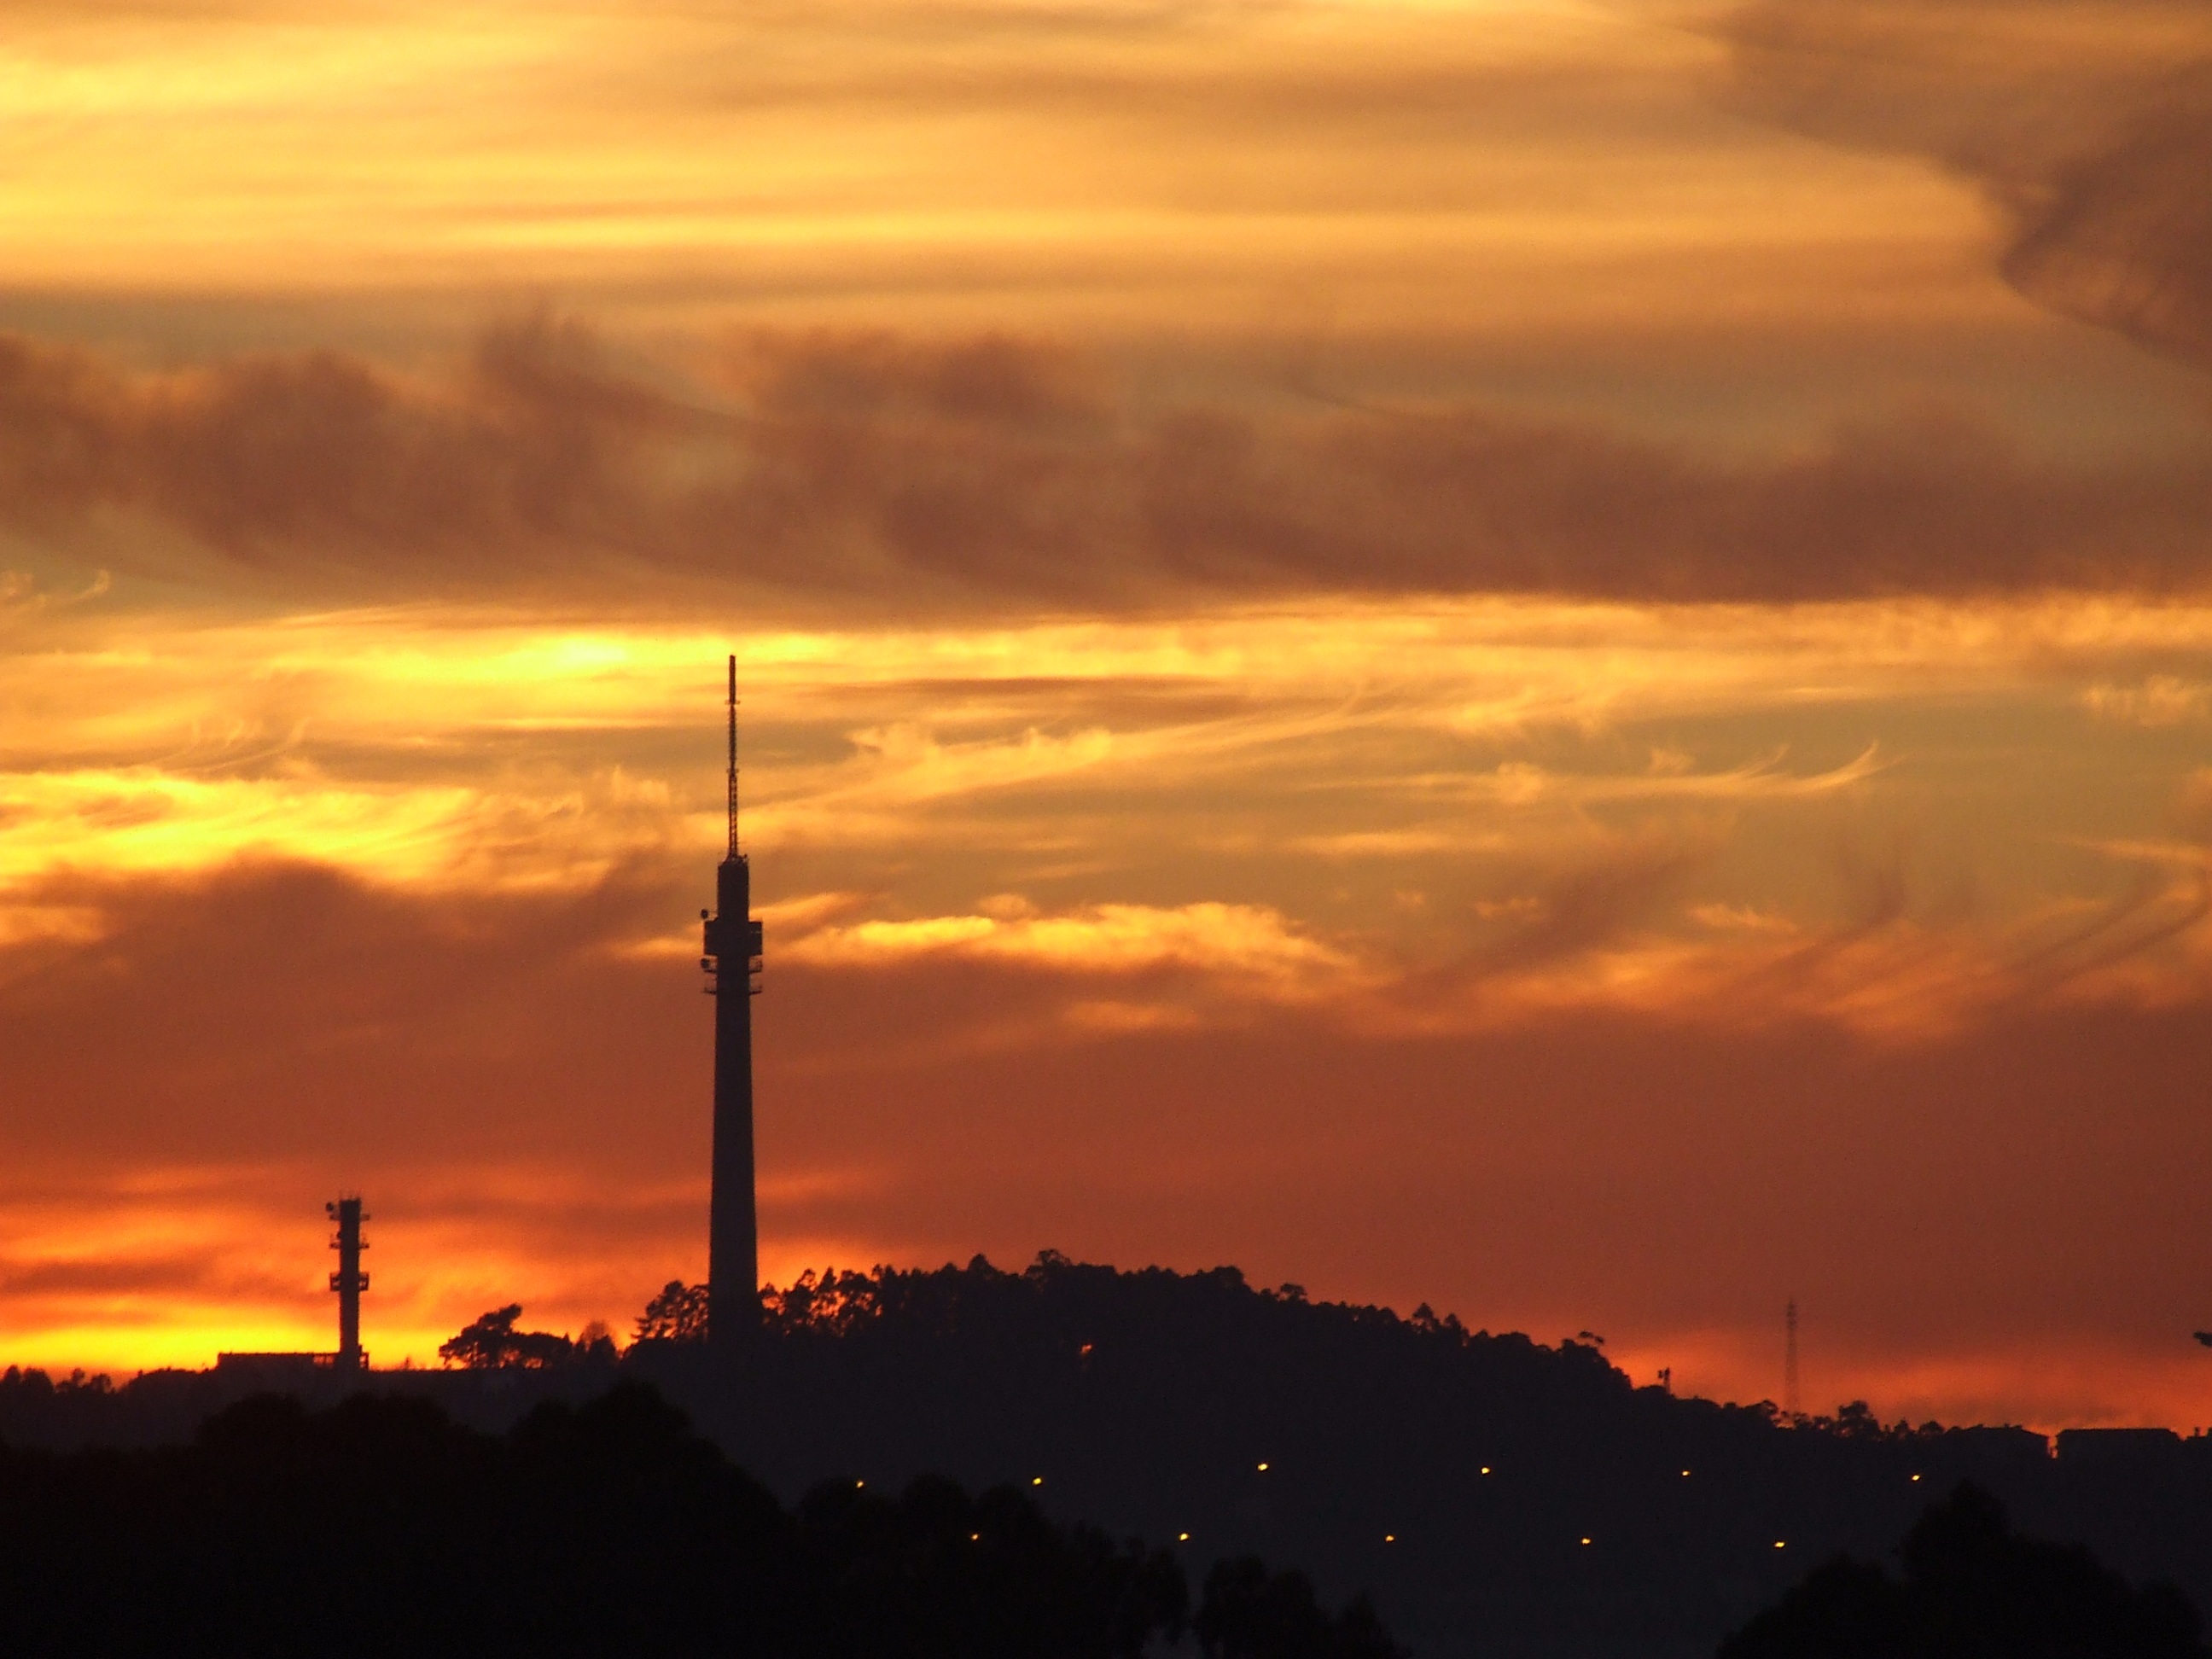
landscape, horizon, cloud, sky, sun, sunrise, sunset, sunlight, morning, dawn, atmosphere, dusk, evening, order, sol, eventide, afterglow, red sky at morning, by sol landscape